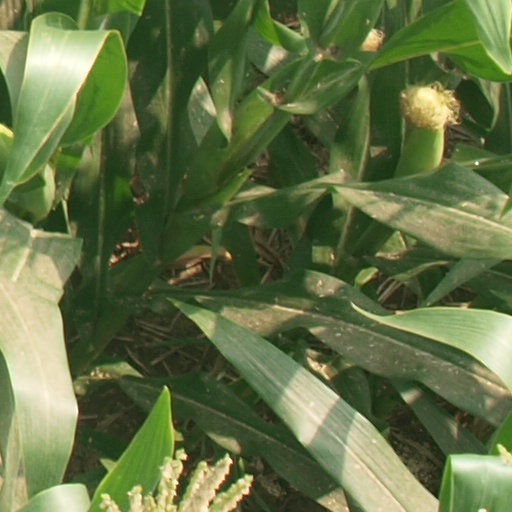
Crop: maize; corn